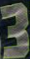
Number: 3